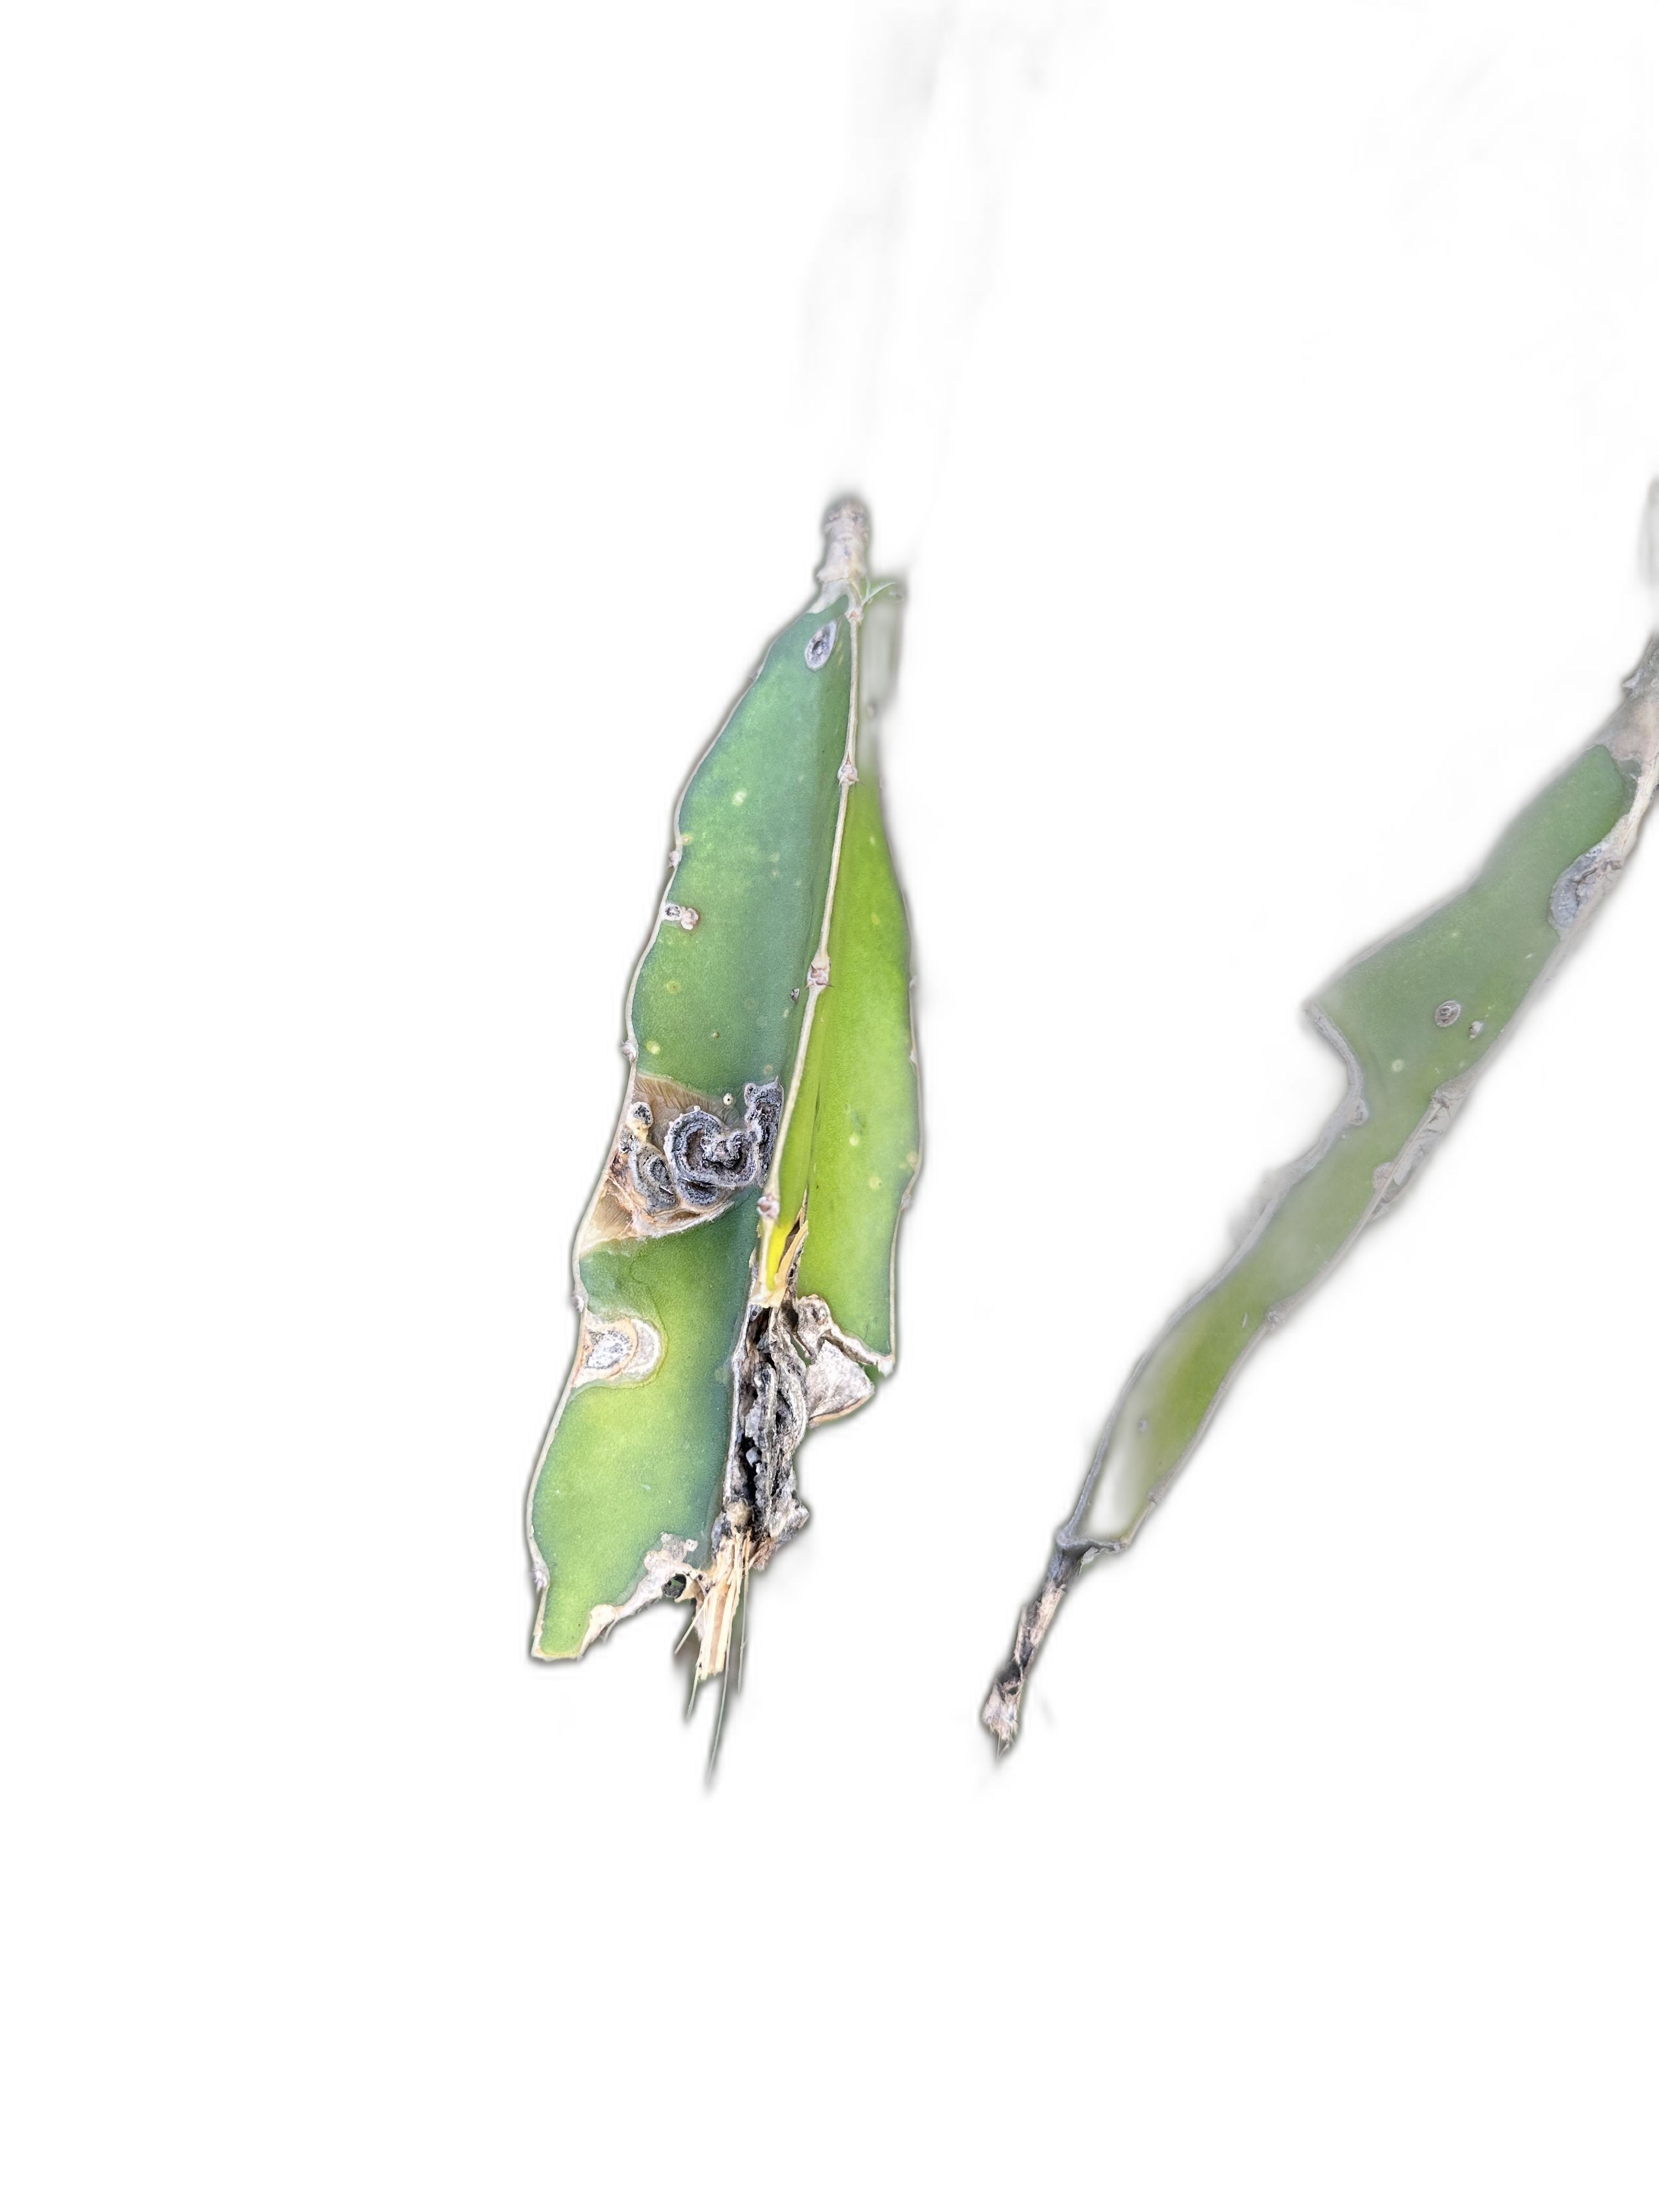
Label: Bad leaf